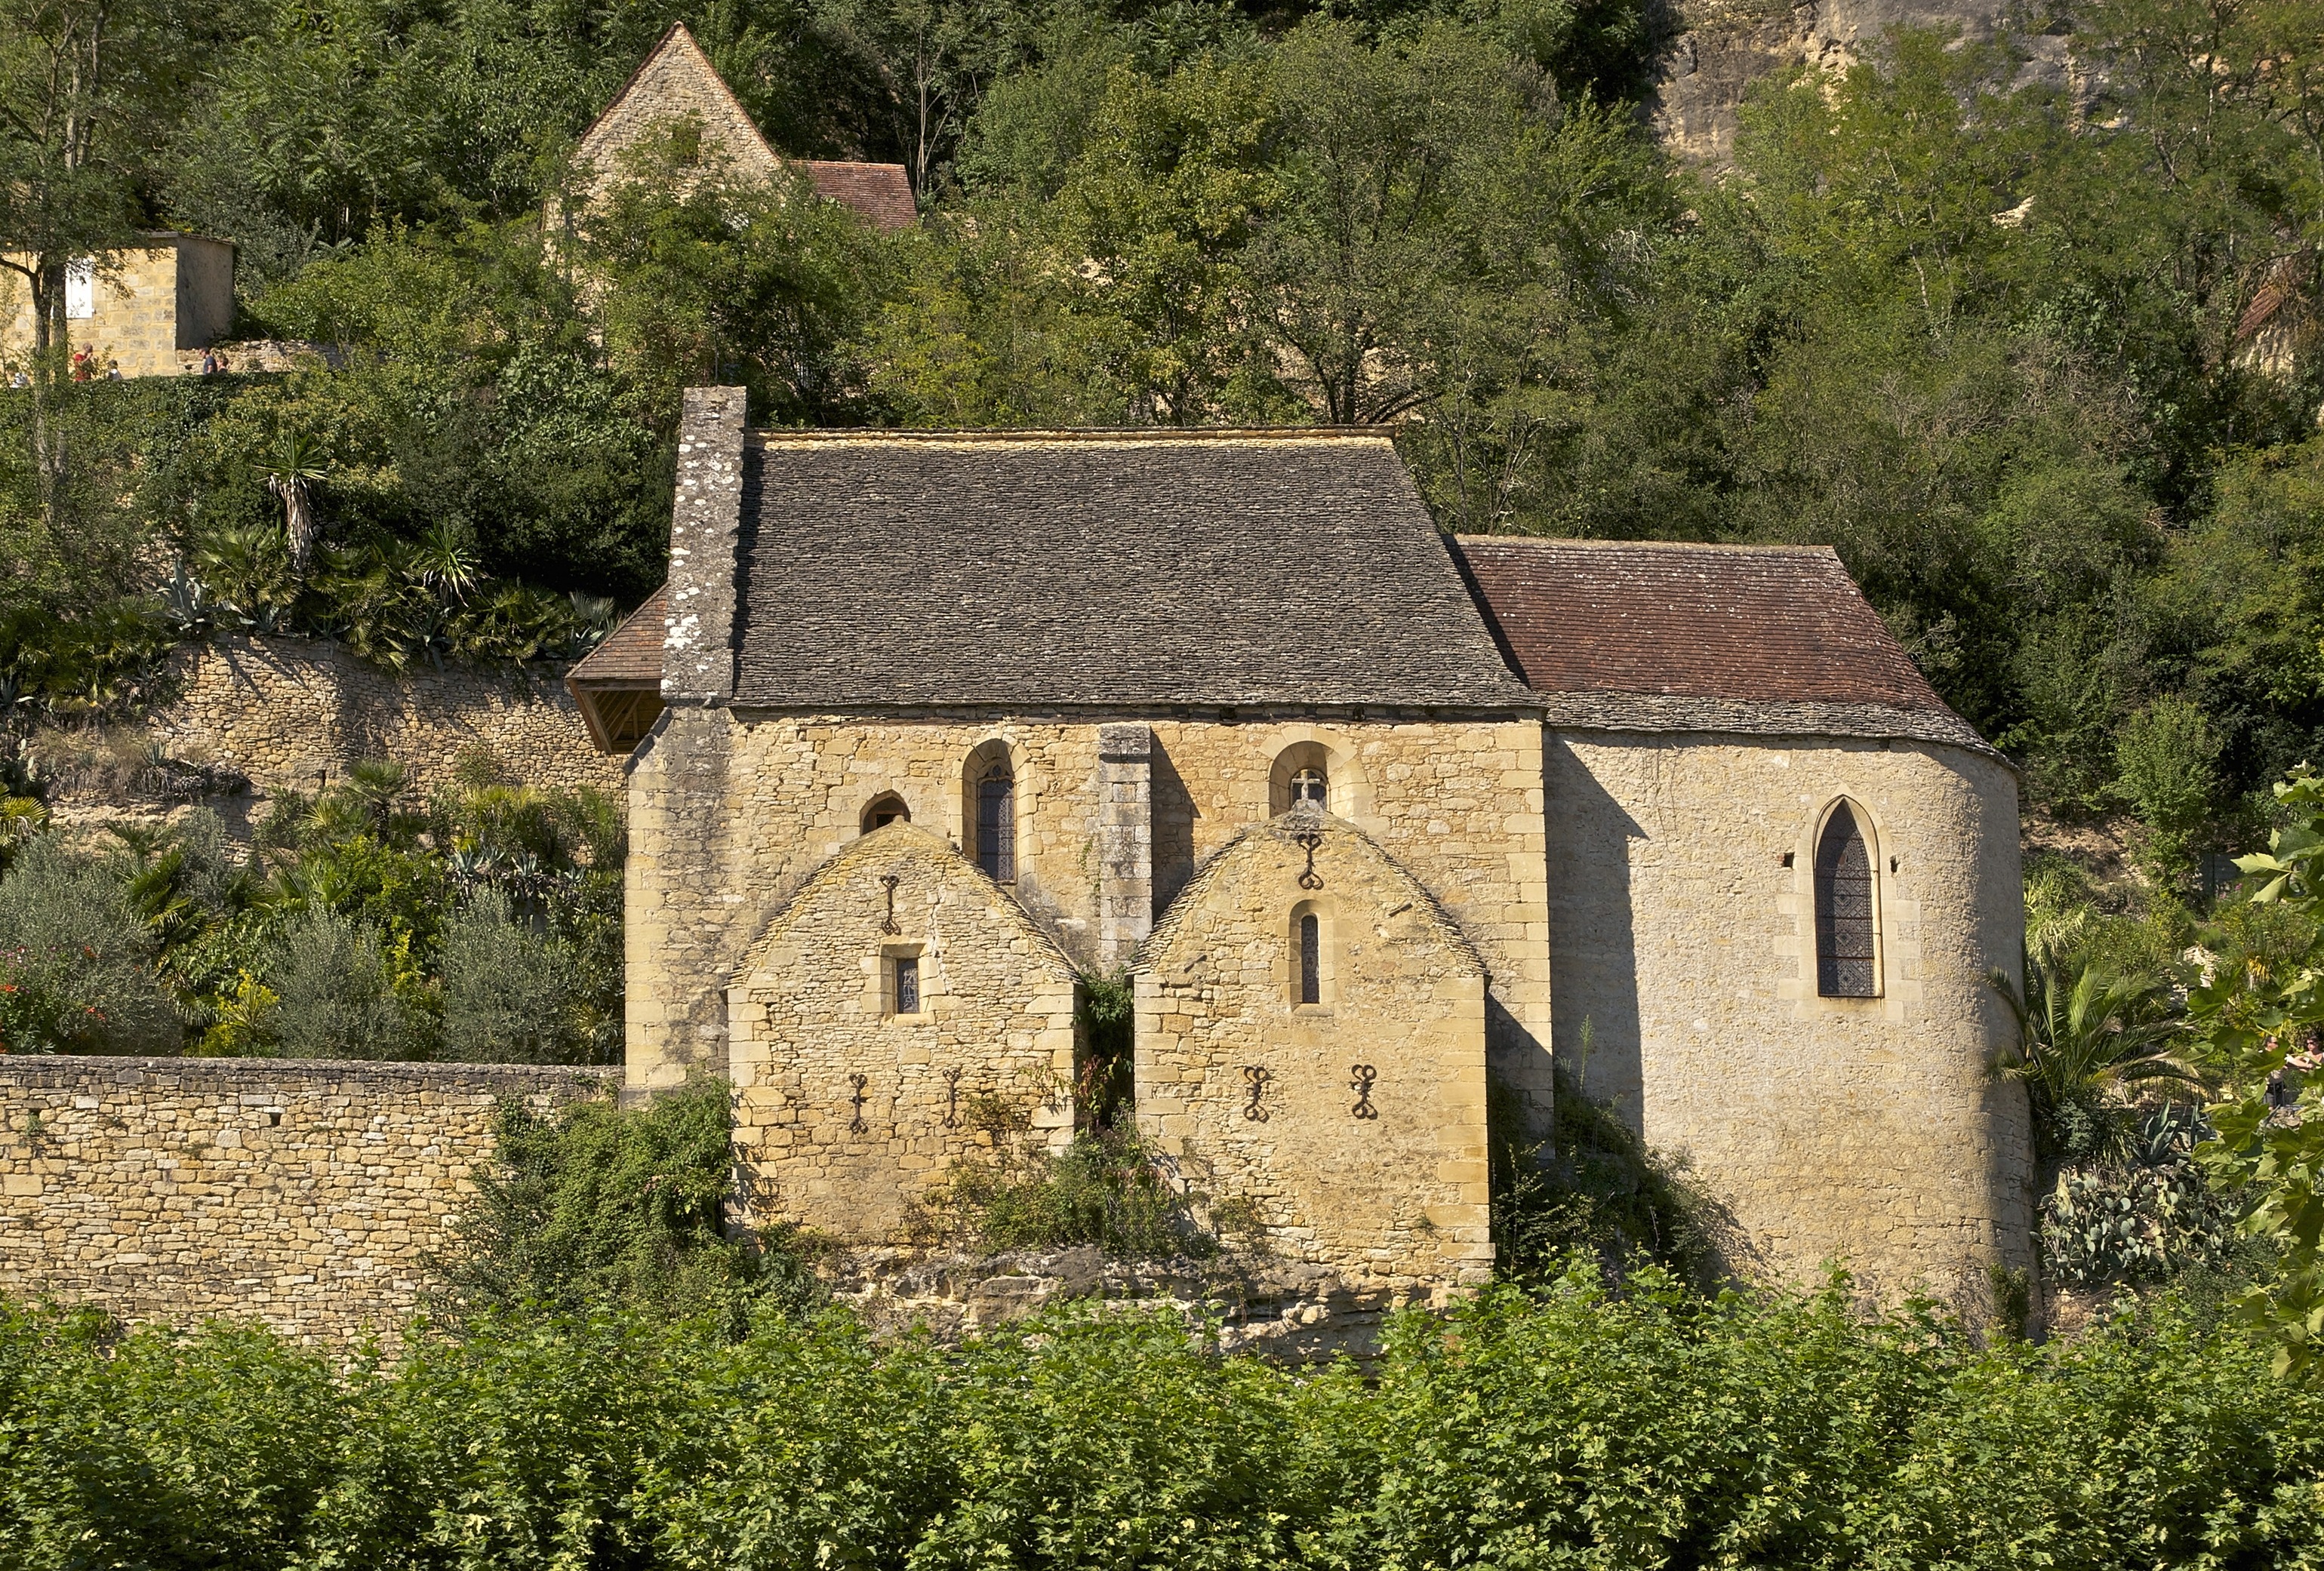
landscape, nature, architecture, countryside, house, town, building, chateau, stone, country, summer, village, france, spring, scenic, cottage, church, chapel, place of worship, trees, outside, buildings, ruins, monastery, estate, middle ages, rural area, spanish missions in california, la roque gageac